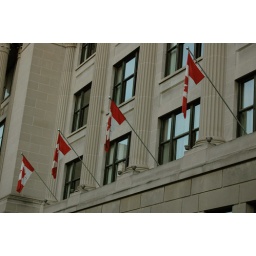
Flags on the wall of the London Life Insurance Company building in London, Ontario.